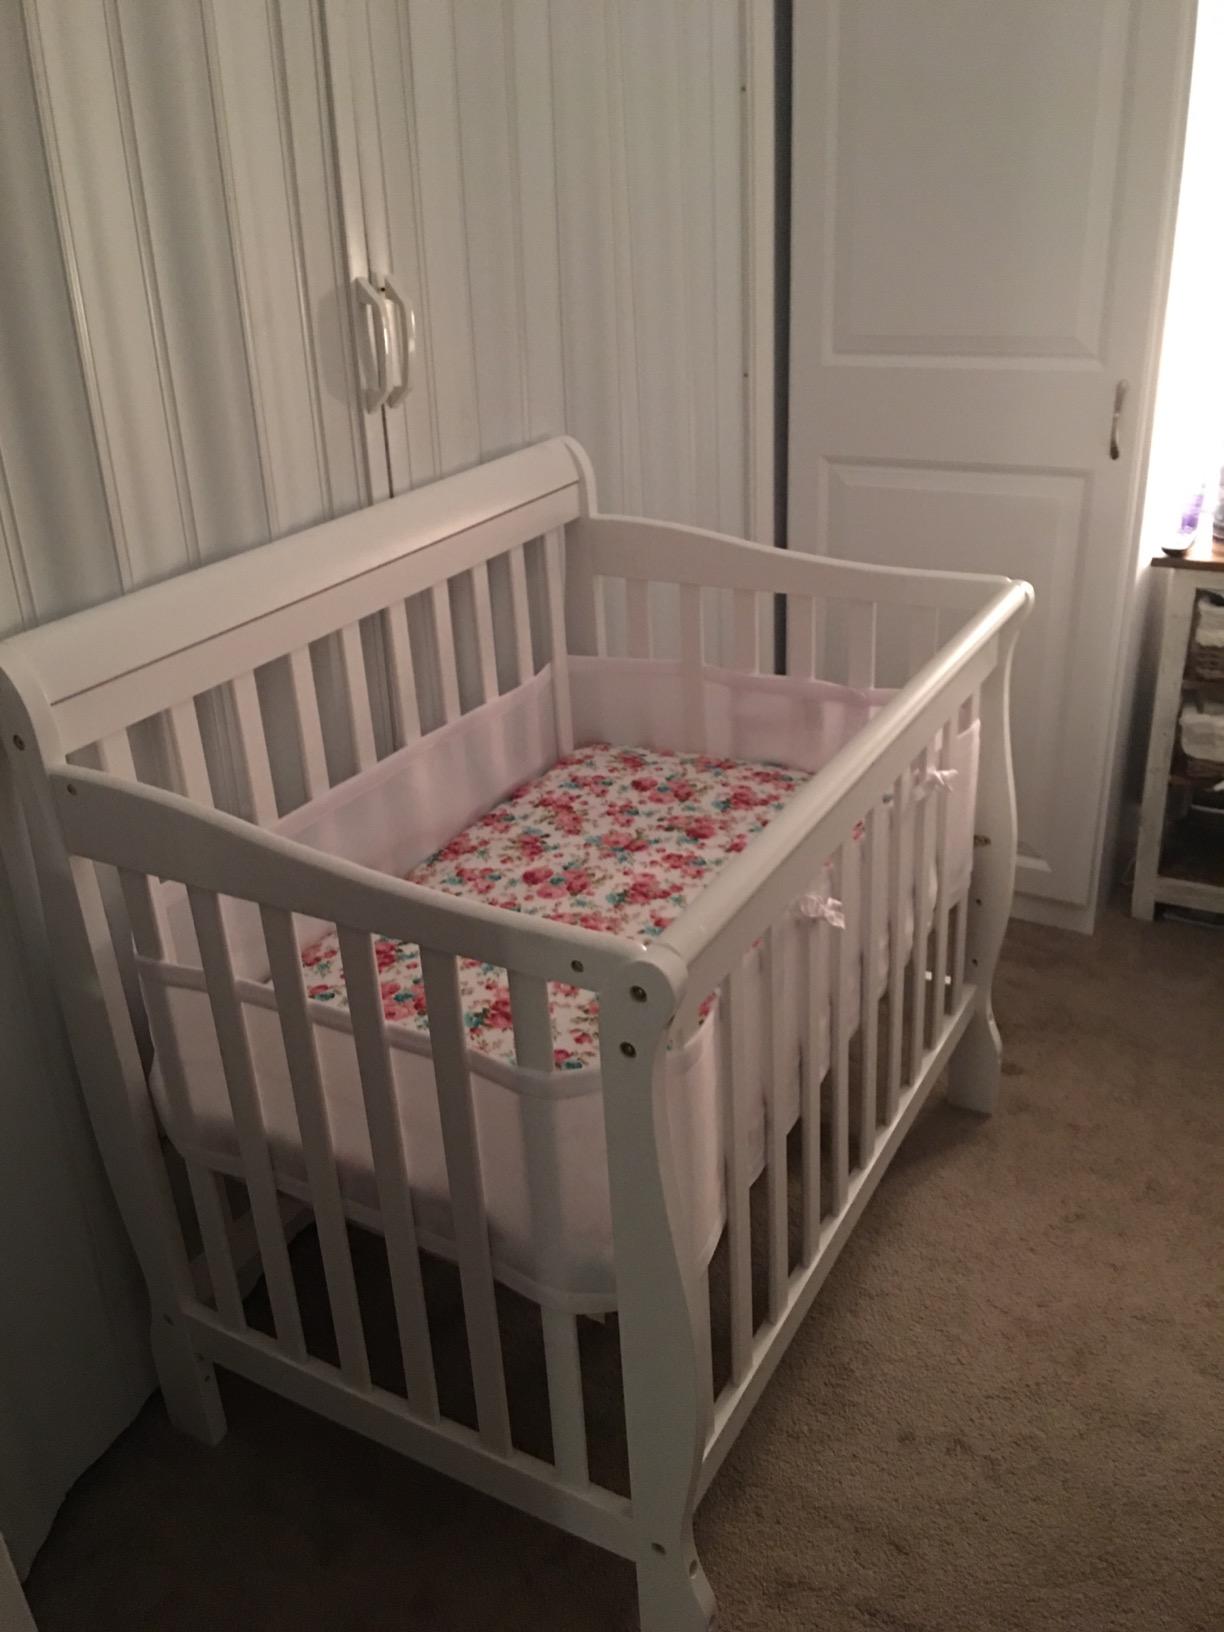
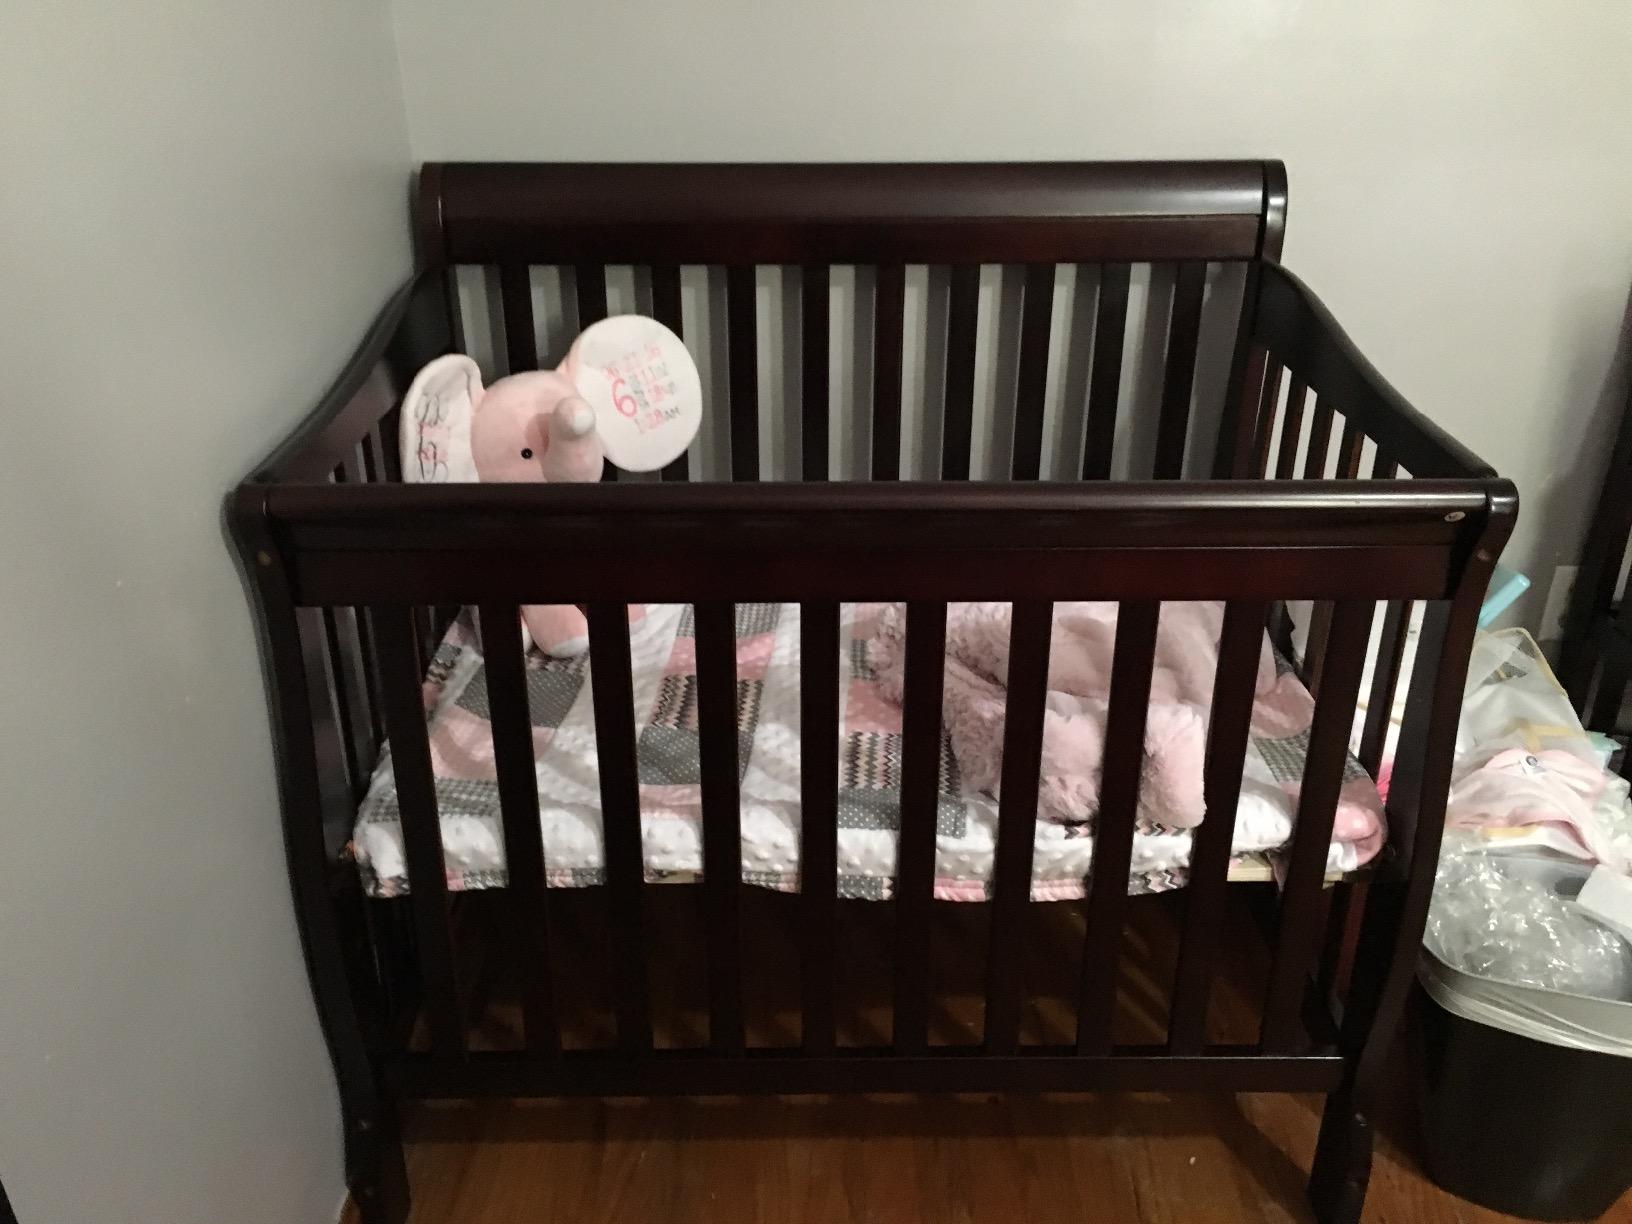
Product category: products_crib
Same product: no